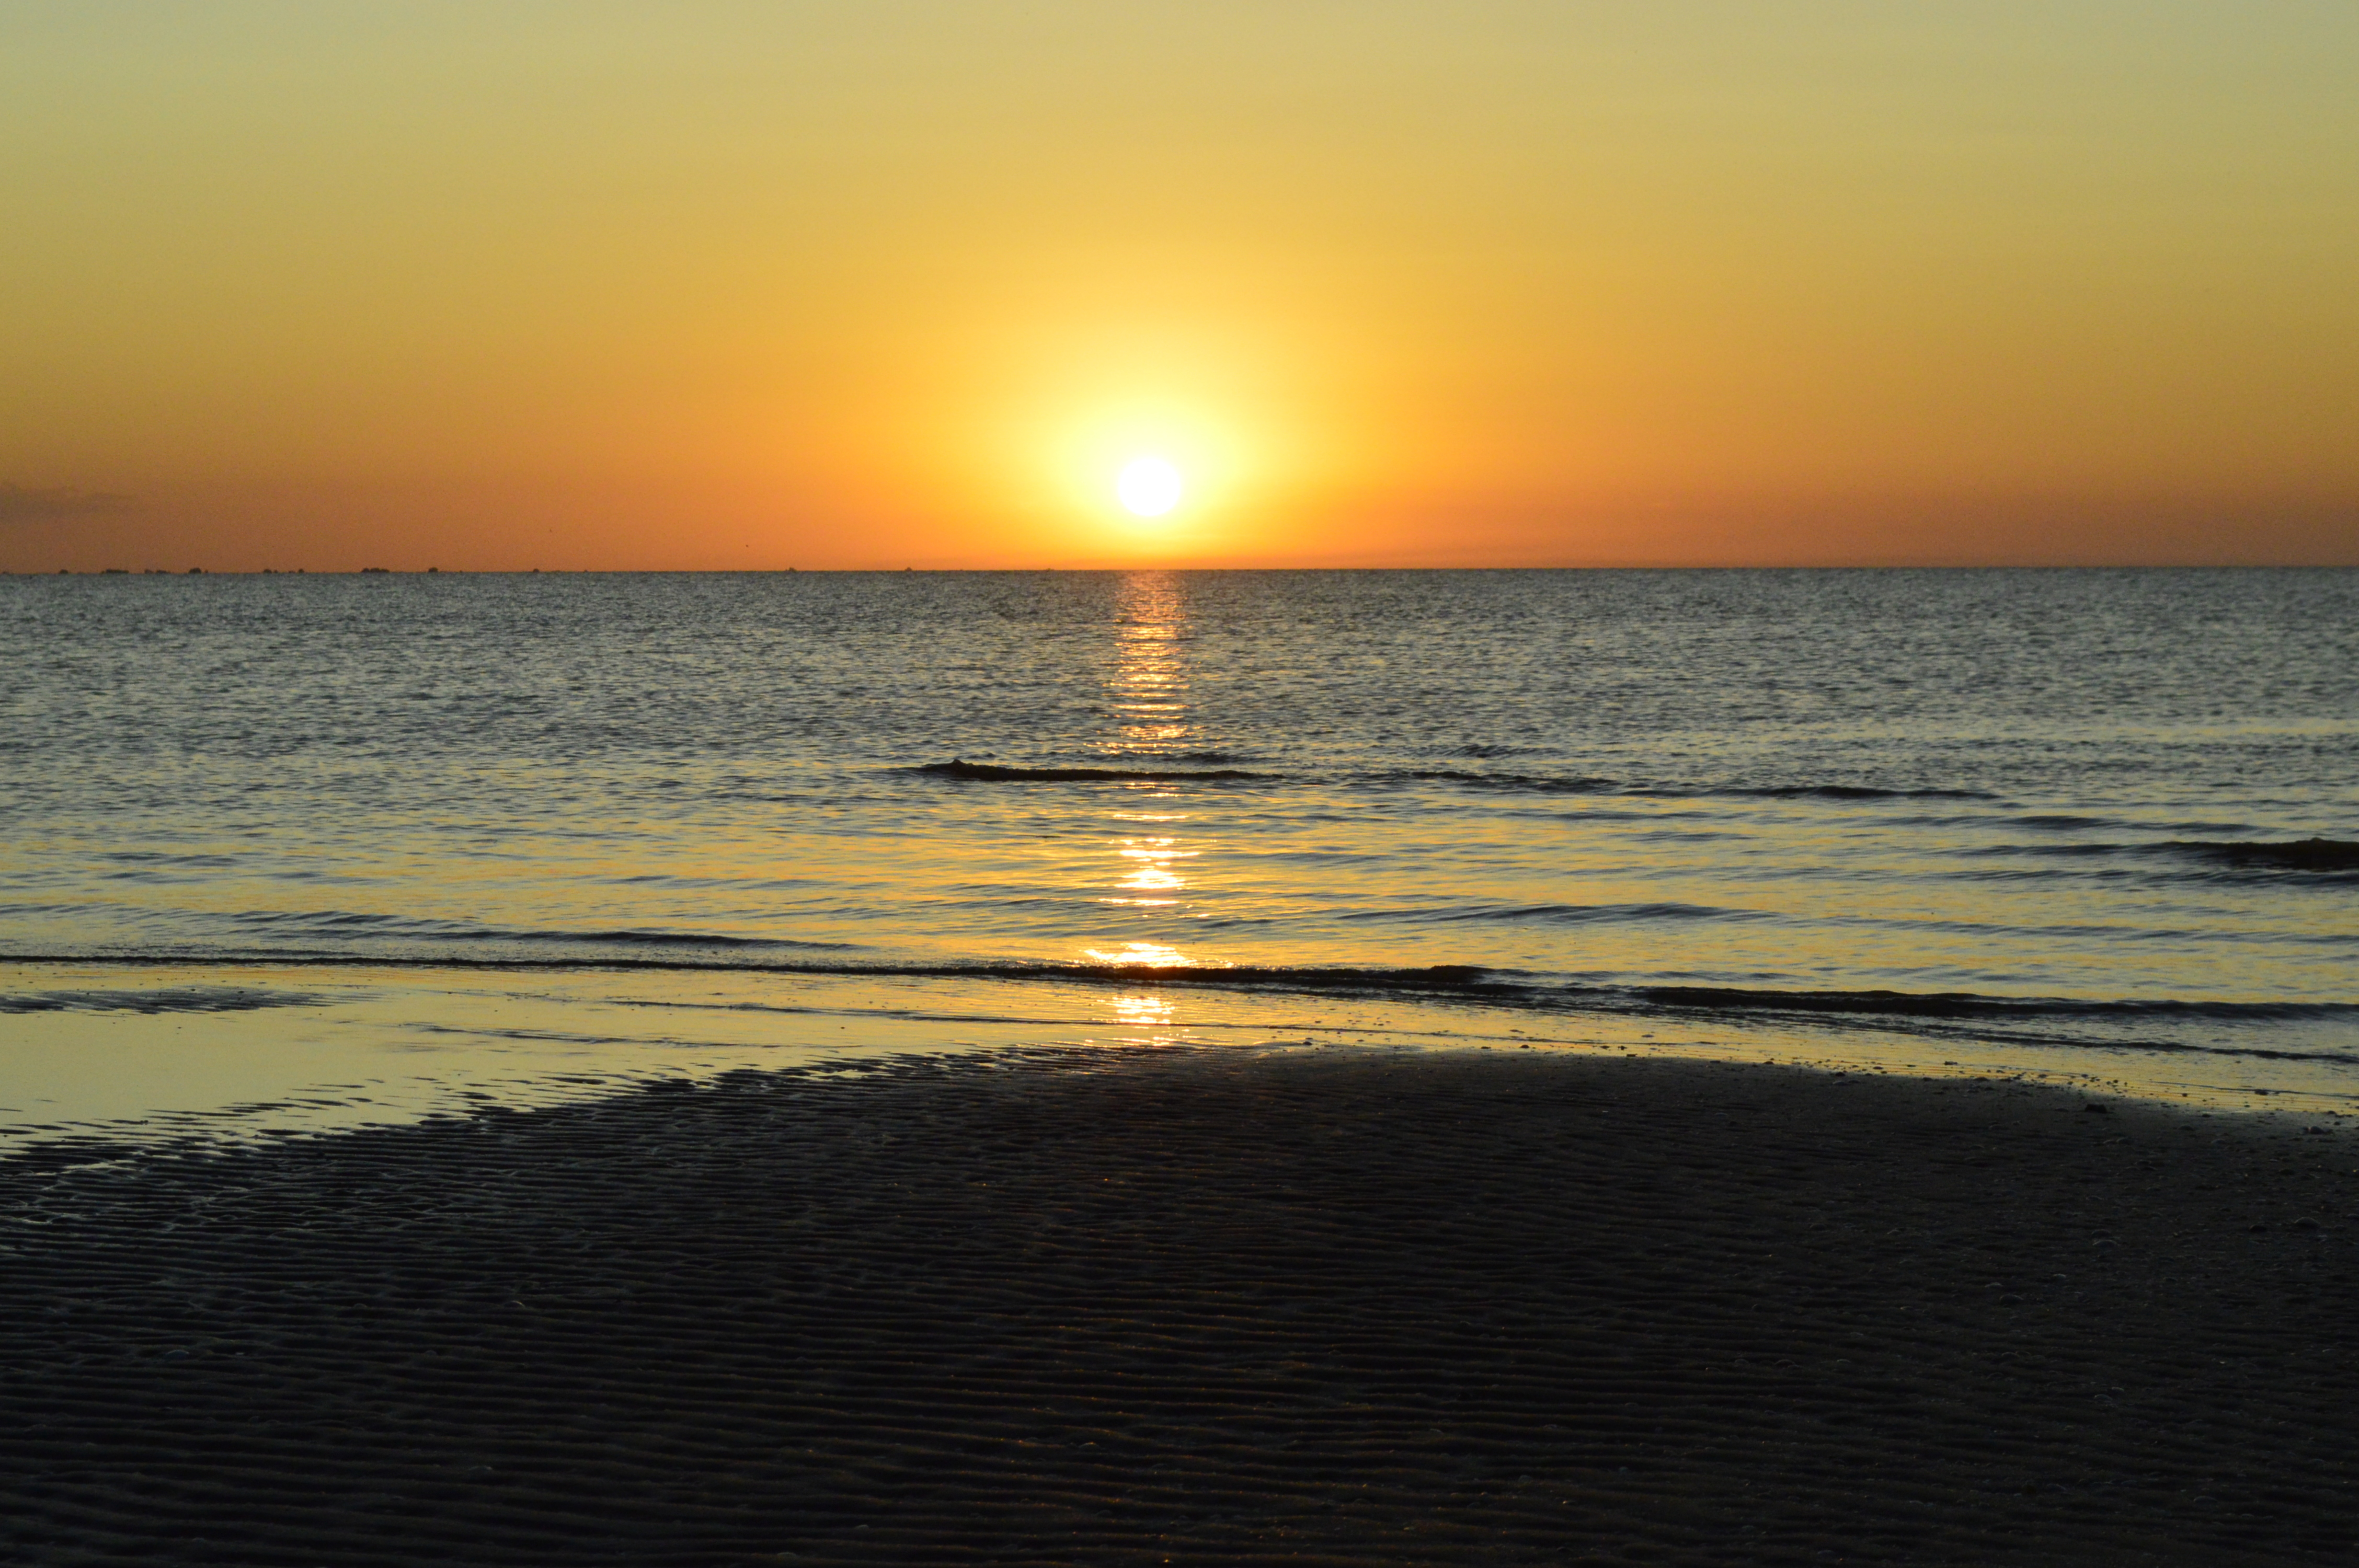
sky, horizon, body of water, sea, sunset, sunrise, ocean, sun, wave, afterglow, evening, calm, morning, dusk, wind wave, sound, beach, shore, coast, water, dawn, sunlight, cloud, reflection, red sky at morning, tropics, vacation, tide, astronomical object, coastal and oceanic landforms